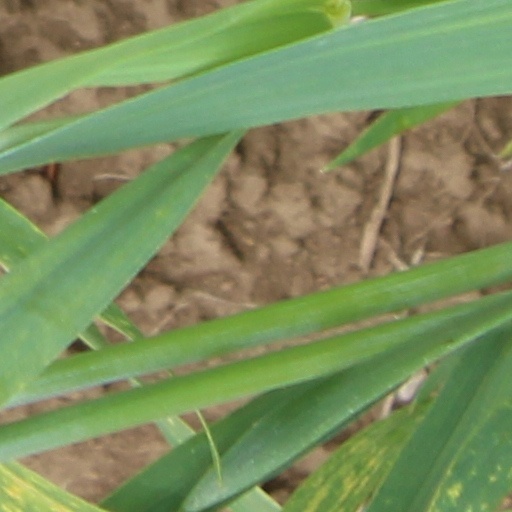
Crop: wheat